Basel Historical Museum

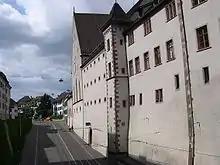
"Lohnhof" building housing the music museum.

The Musikmuseum is situated over the Barfüsserplatz, opposite the Barfüsserkirche. It is located on the site of a former convent.